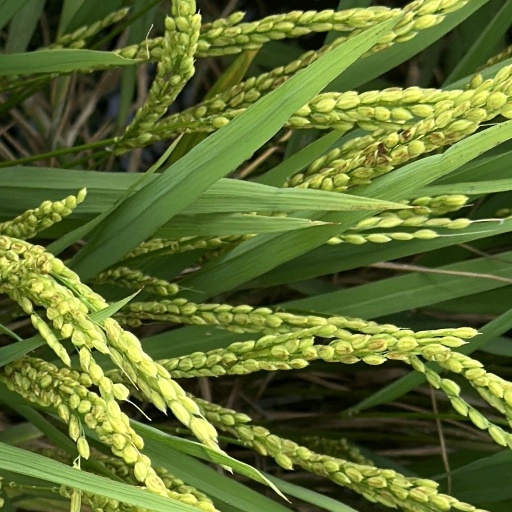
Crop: rice